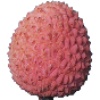
Label: lychee